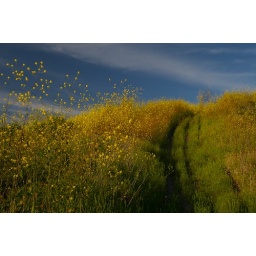
This road is being swallowed up by wild flowers in Oceanside, California